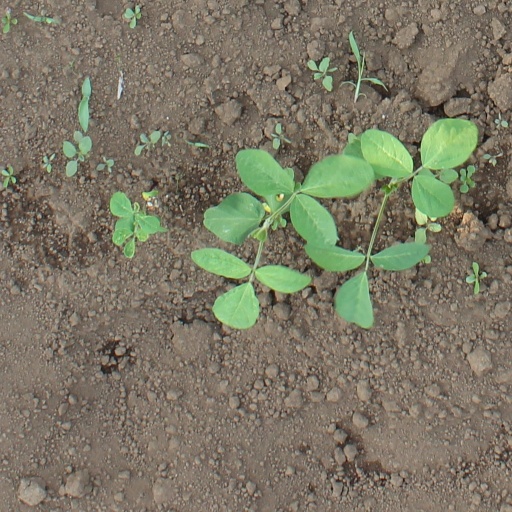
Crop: soybean